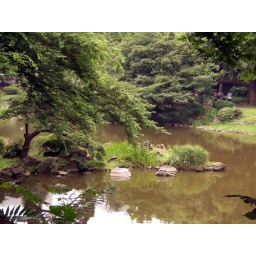
Despite the brown look of this water in Hibiya Park, Tokyo, most water in Japan is VERY clean.